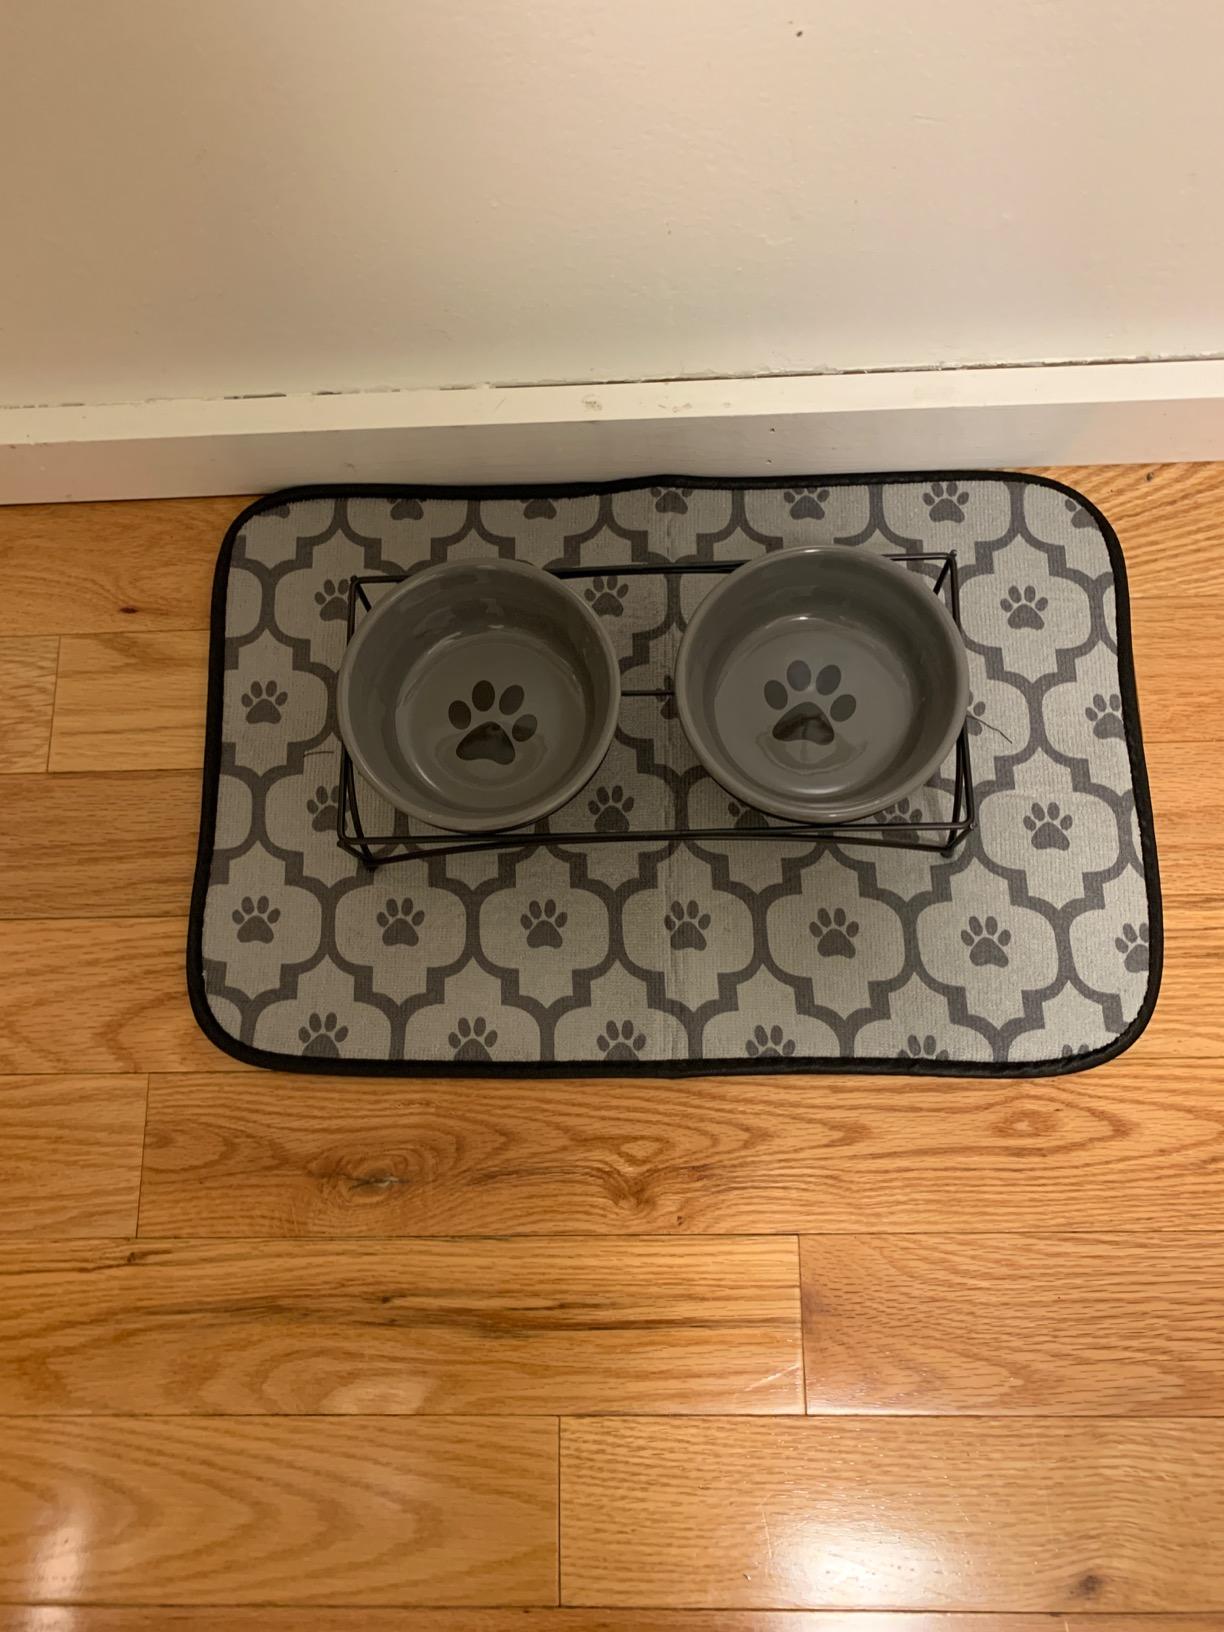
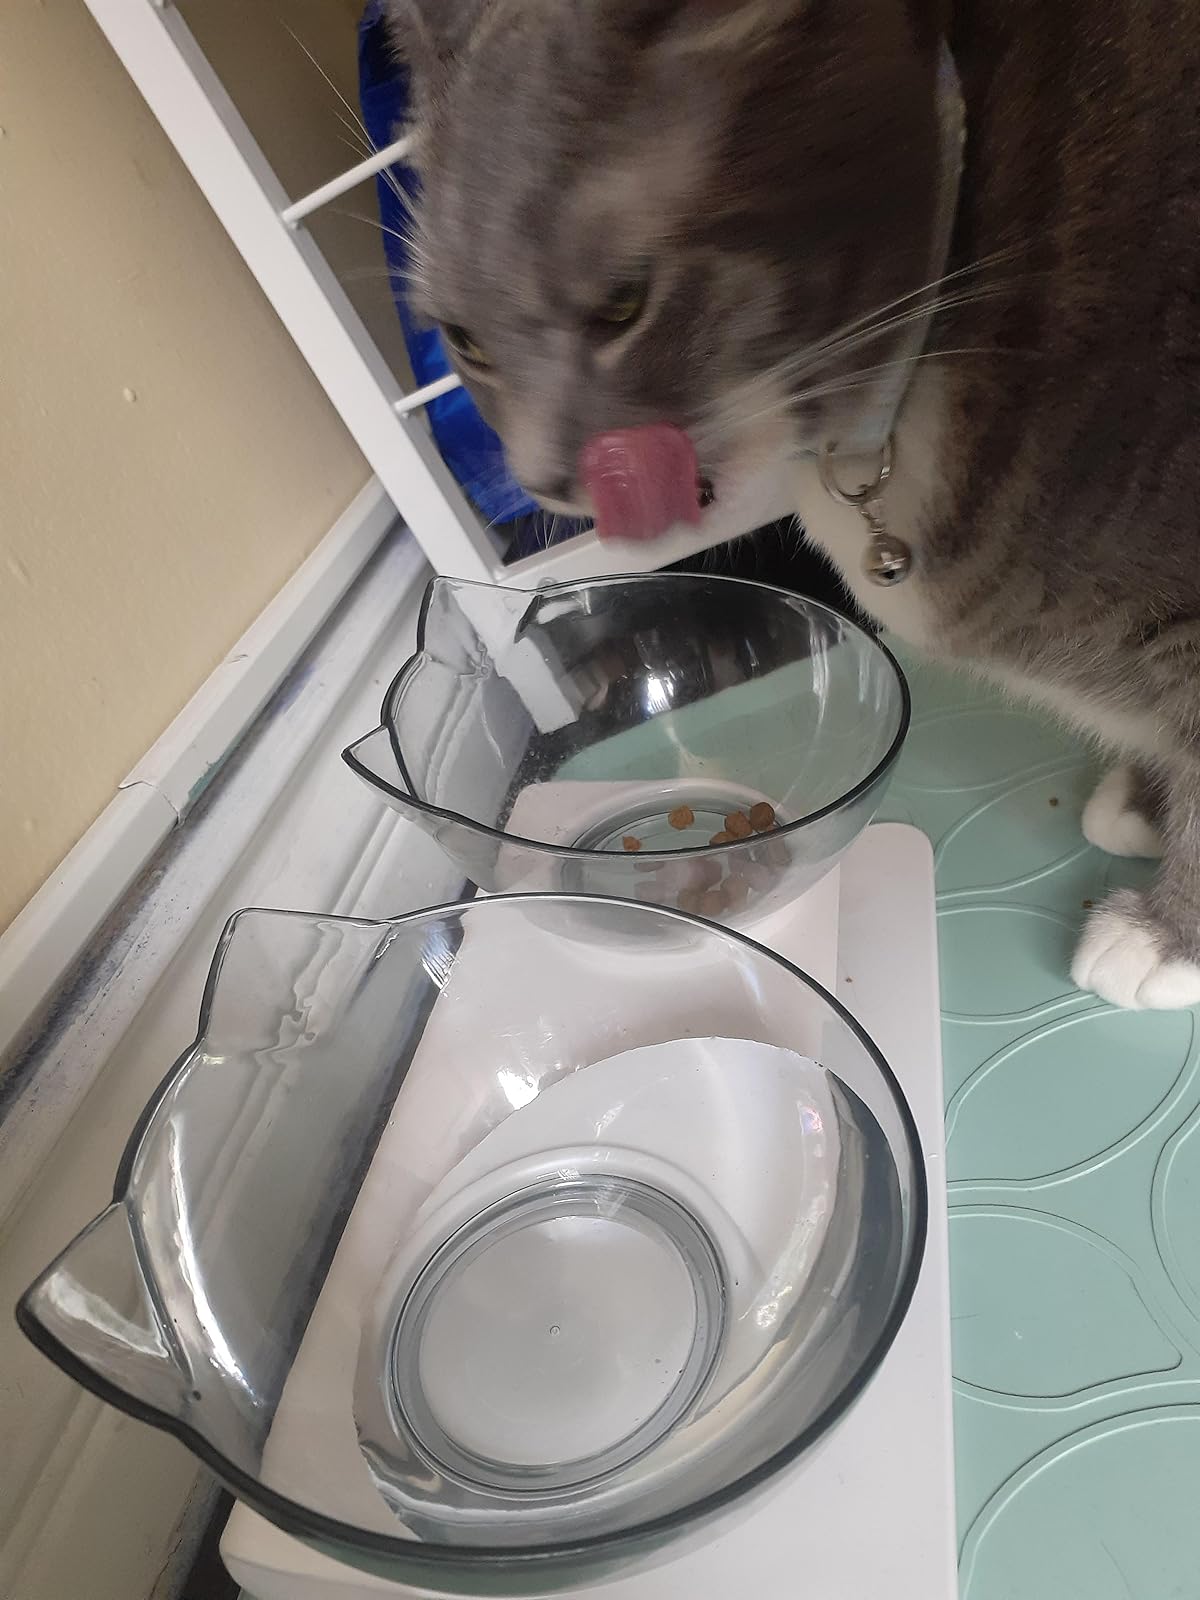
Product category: items_bowl
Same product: no